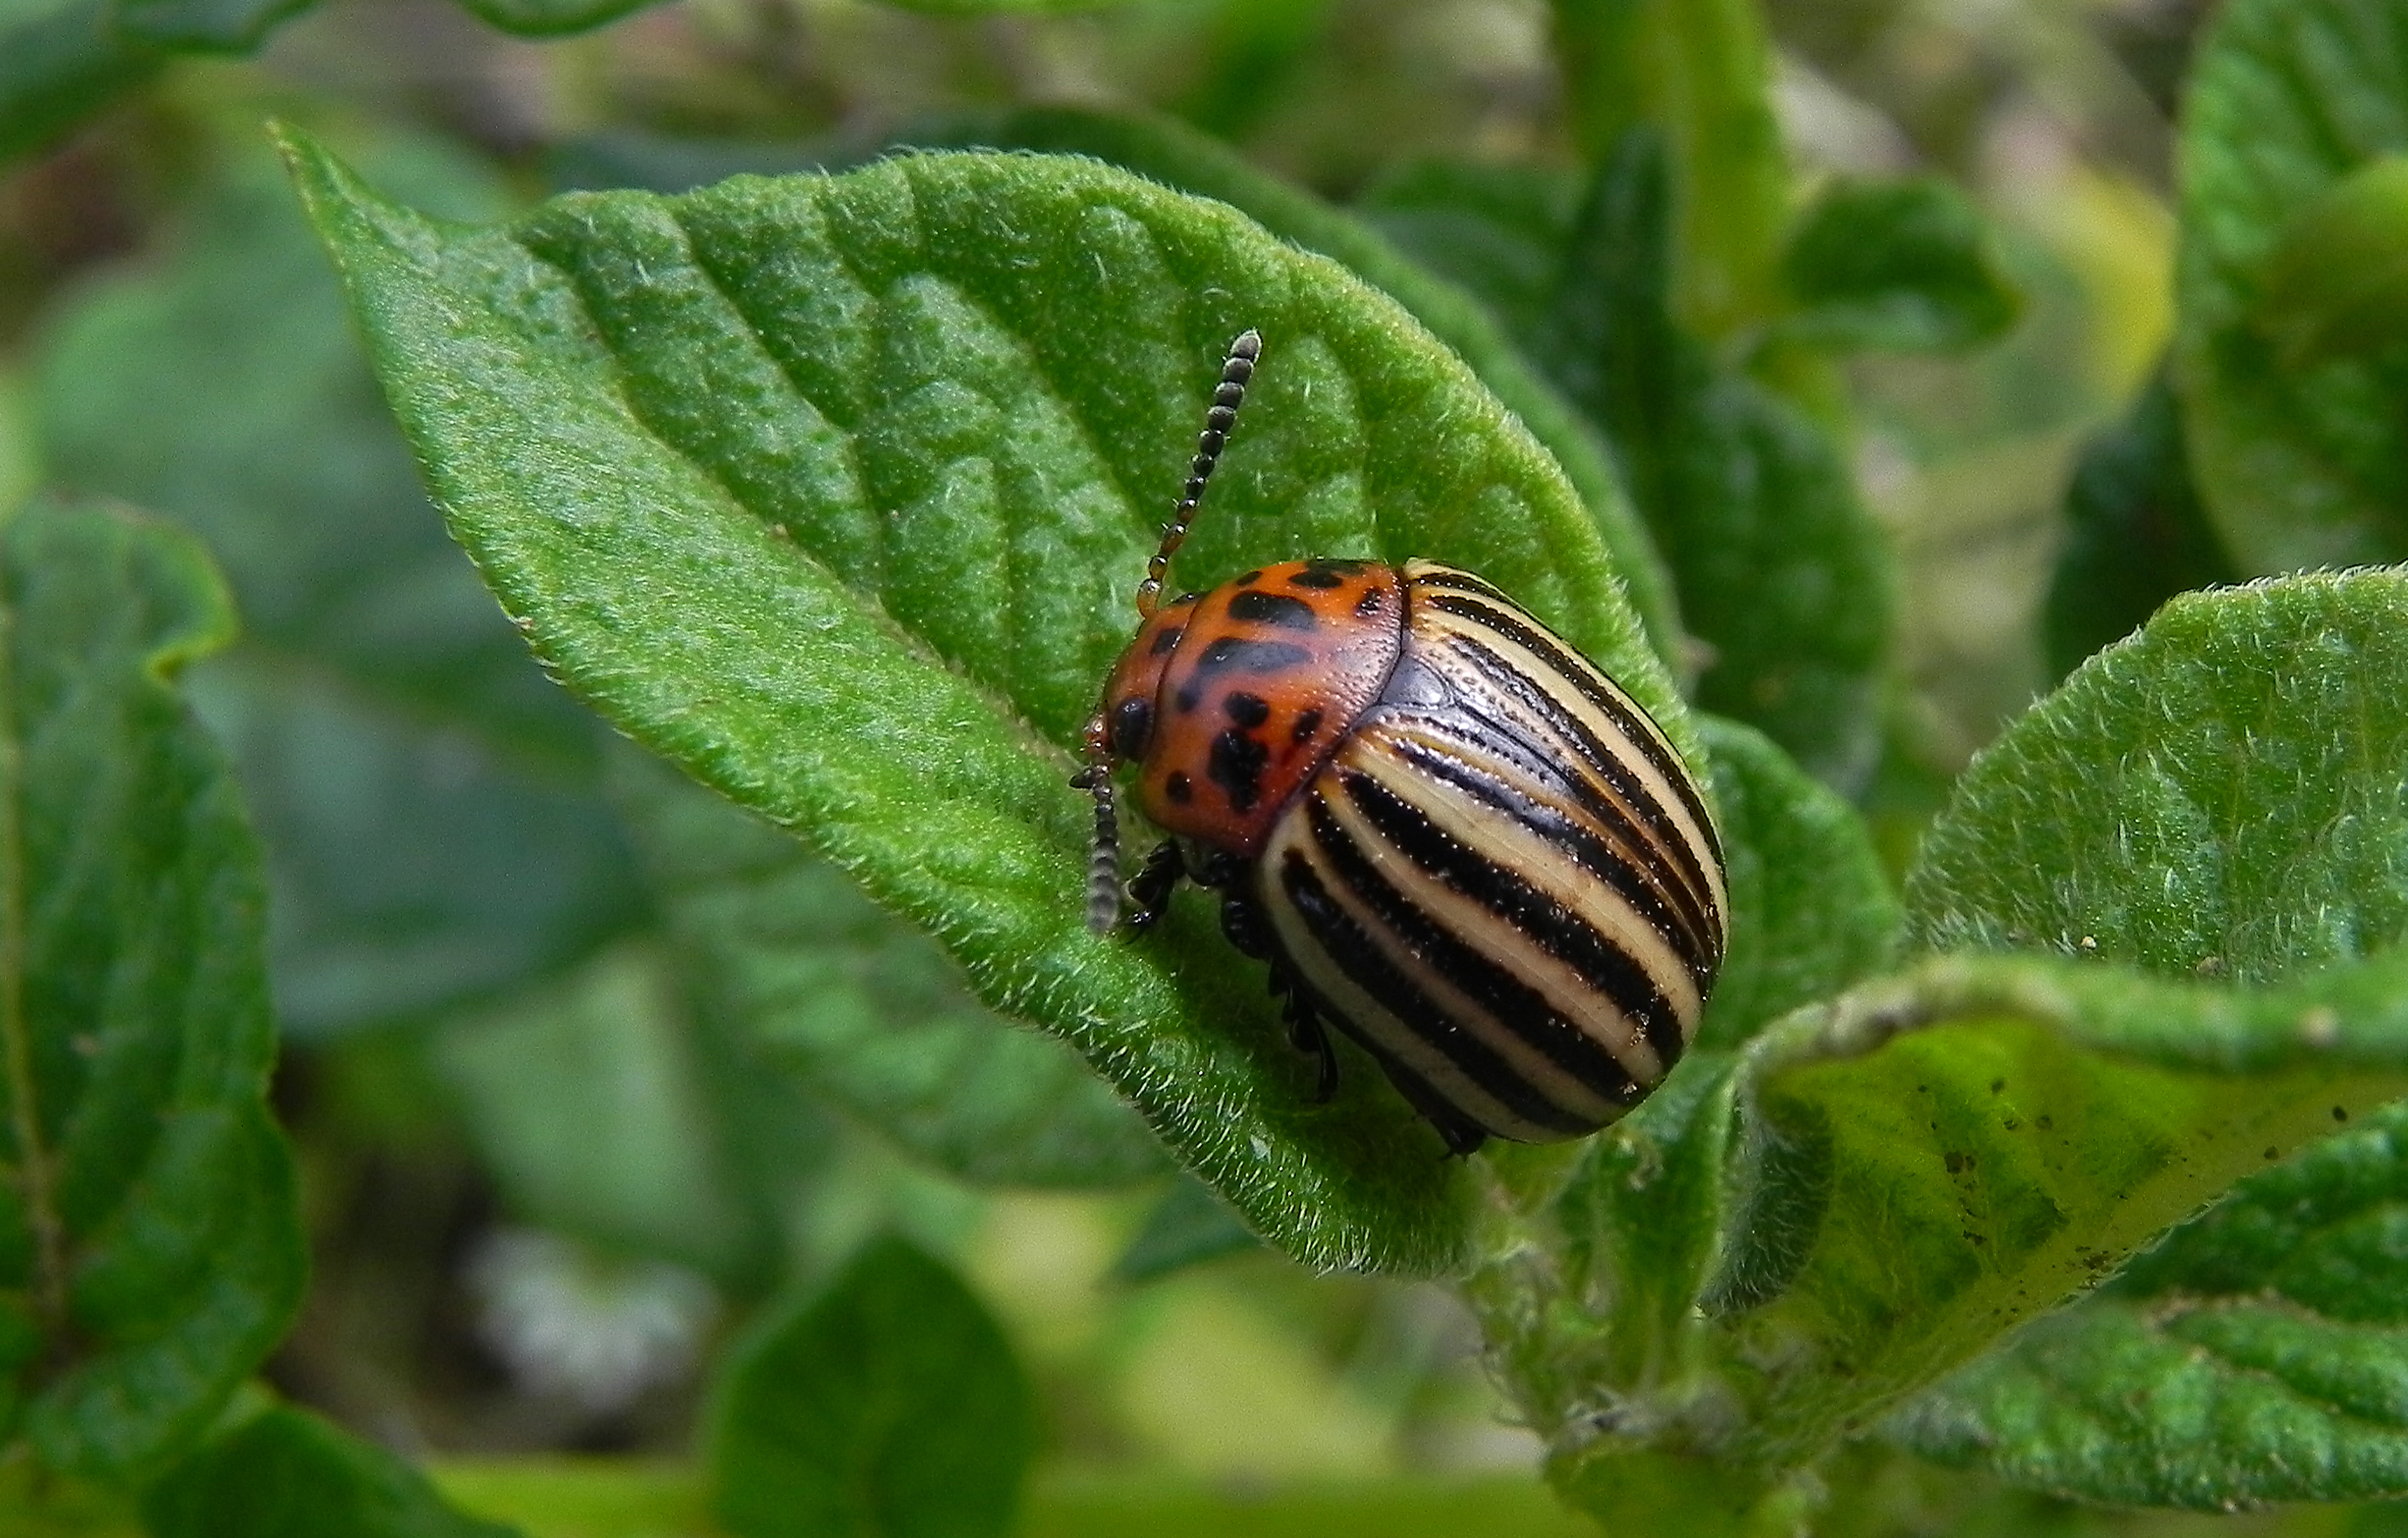
nature, photography, flower, green, insect, fauna, invertebrate, close up, animals, naturaleza, ggl1, xovesphoto, animales, gphoto, macro photography, macri, leaf beetle